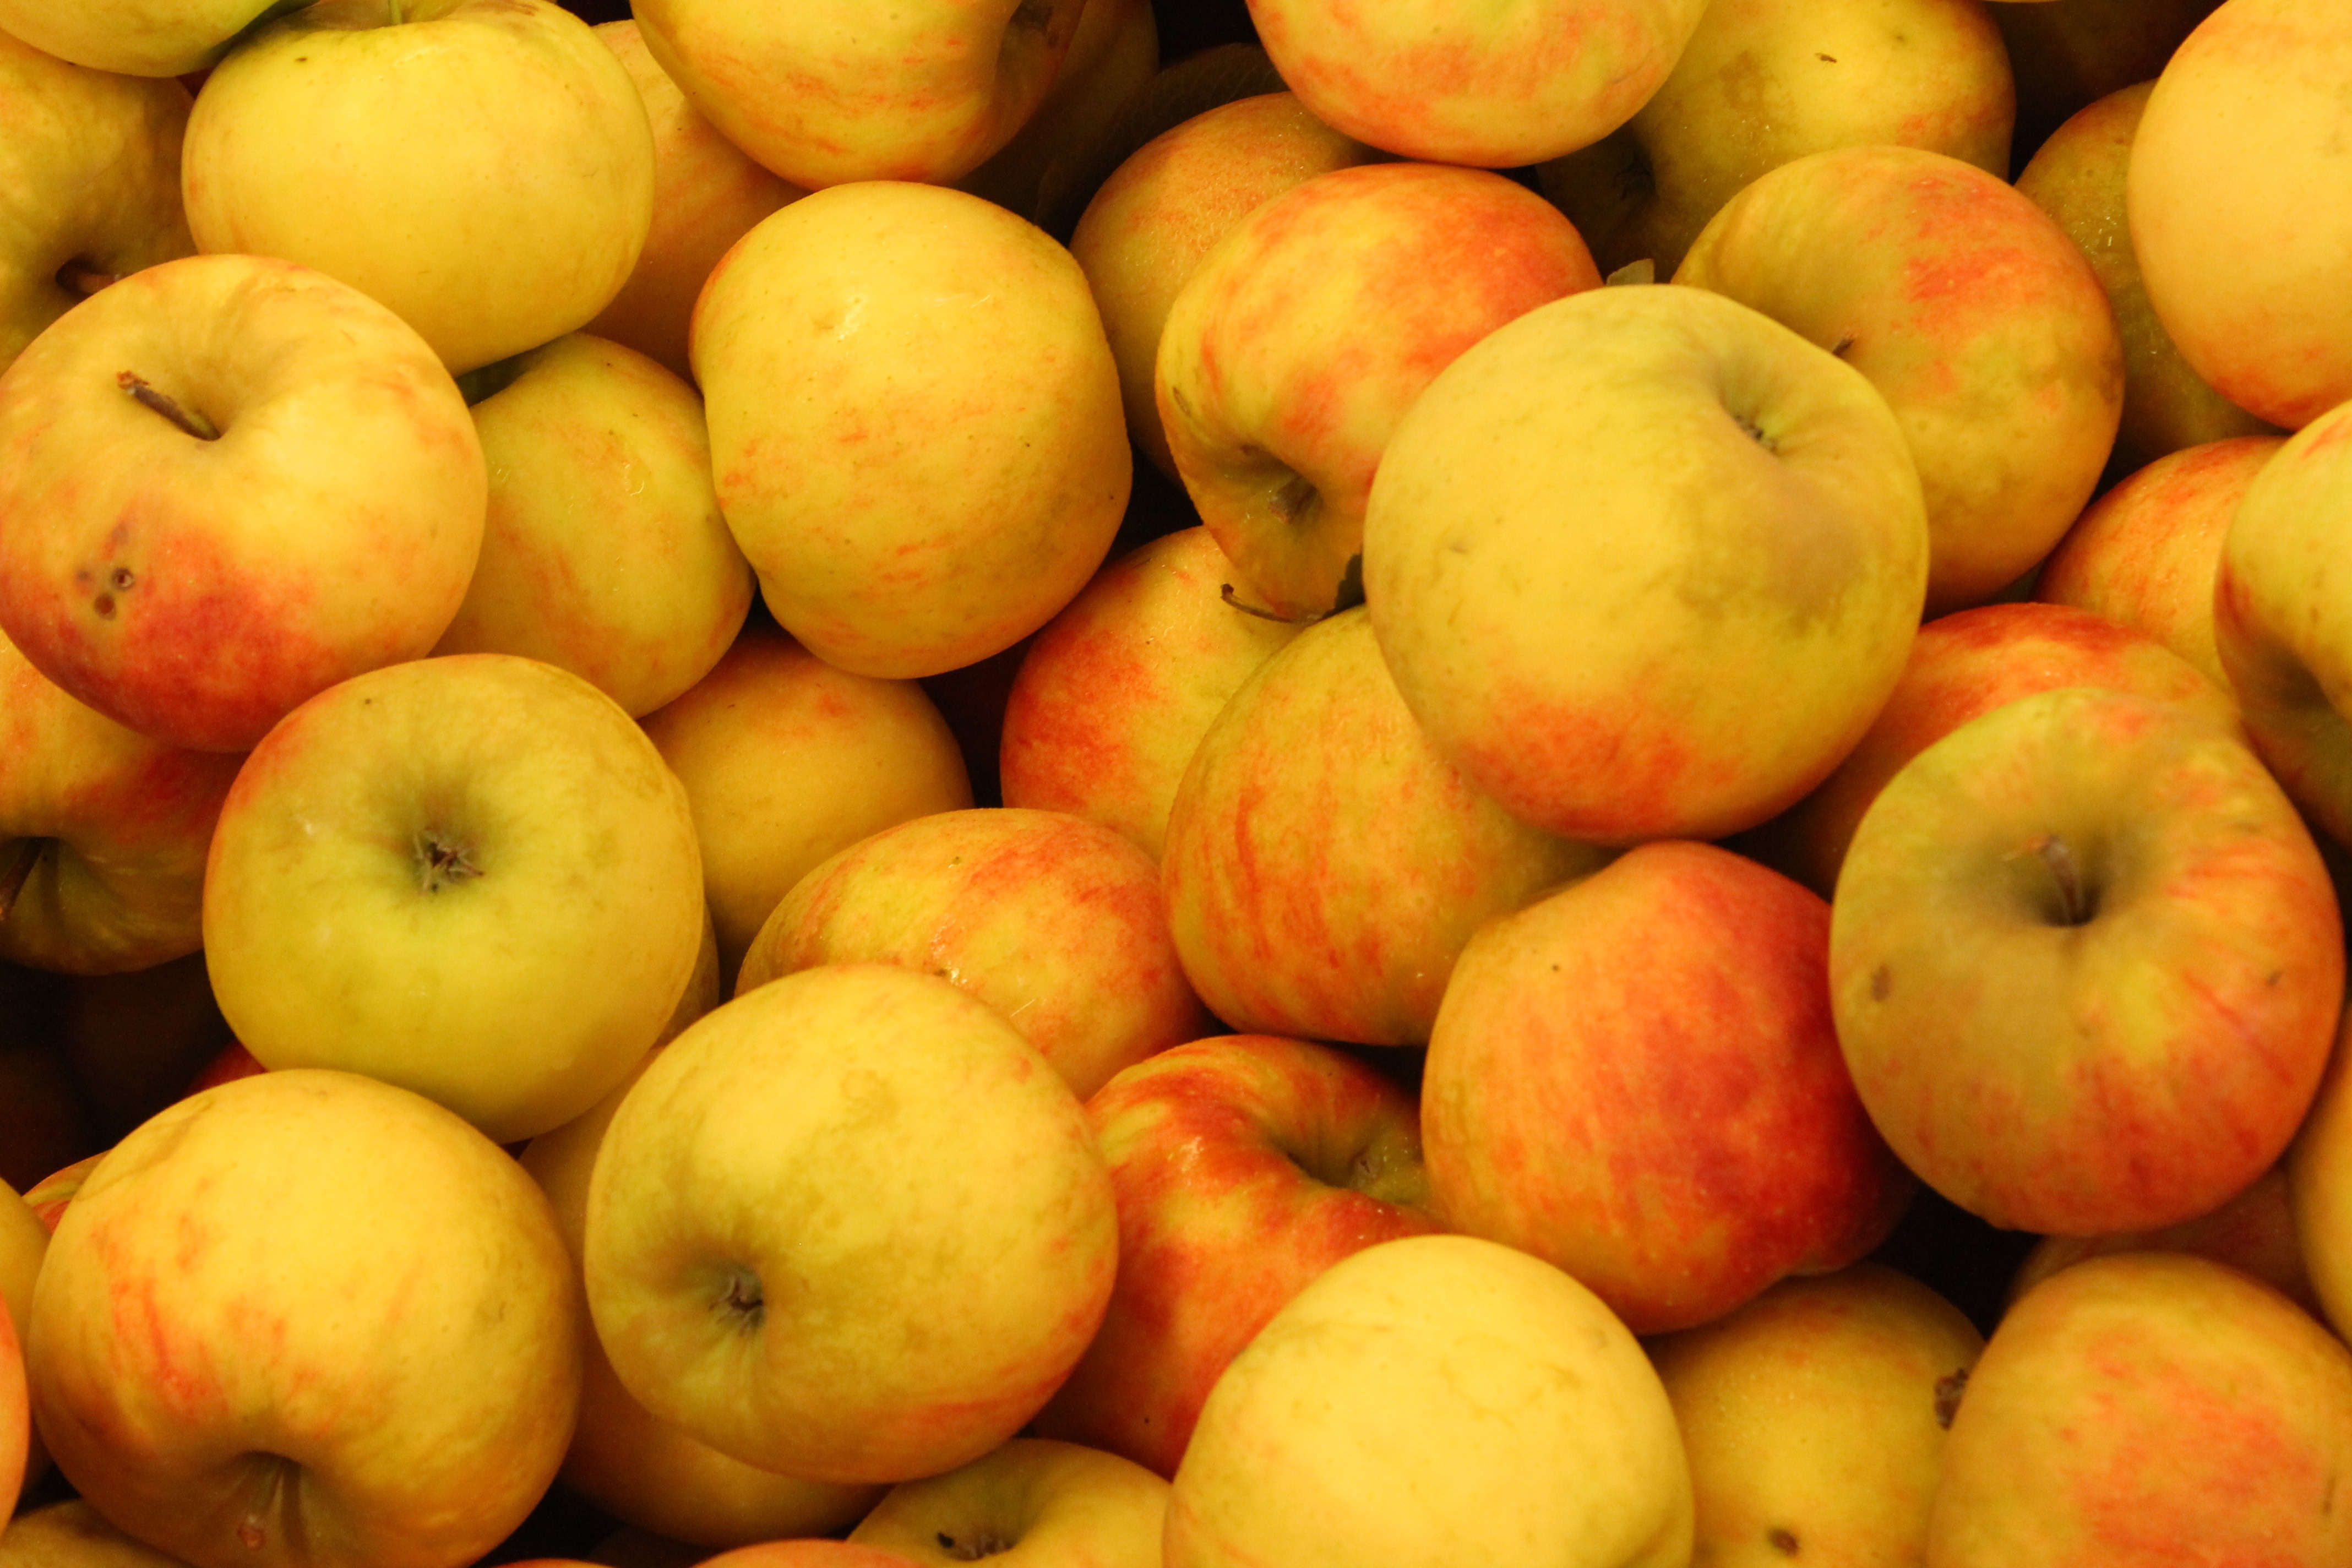
apple, nature, plant, fruit, sweet, ripe, food, green, red, produce, color, natural, fresh, colorful, agriculture, juicy, healthy, snack, eat, delicious, freshness, ecology, red apple, eating, nutrition, tasty, vegetarian, apples, diet, organic, taste, flowering plant, rose family, nectarine, land plant, rose order